Roman Catholic Diocese of Colle di Val d'Elsa

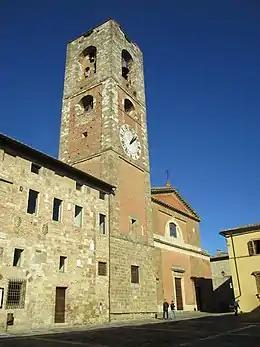
The cathedral of Colle

The Diocese of Colle di Val d’Elsa (Latin: "Dioecesis Collensis") was a Roman Catholic diocese located in the town of Colle di Val d'Elsa in Tuscany, Italy, in the province of Siena. The diocese was established by Pope Clement VIII on 5 June 1592, in the bull "Cum Super Universas", with territory taken from the Archdiocese of Florence, the Archdiocese of Siena, the Diocese of Fiesole, and the Diocese of Volterra. The new diocese was made a suffragan of the metropolitanate of Florence. On 18 September 1782 the diocese gained additional territory from Diocese of Volterra. In 1986, it was suppressed.